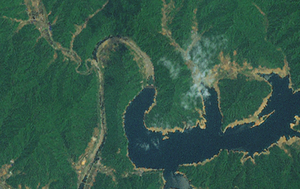
Le barrage de Hwacheon est un barrage-poids en béton sur le Bukhangang construit entre 1939 et 1944 dans le Gangwon dans l'actuelle Corée du Sud.